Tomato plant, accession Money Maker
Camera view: tilt-top (135 deg); turntable rotation: 30 degrees
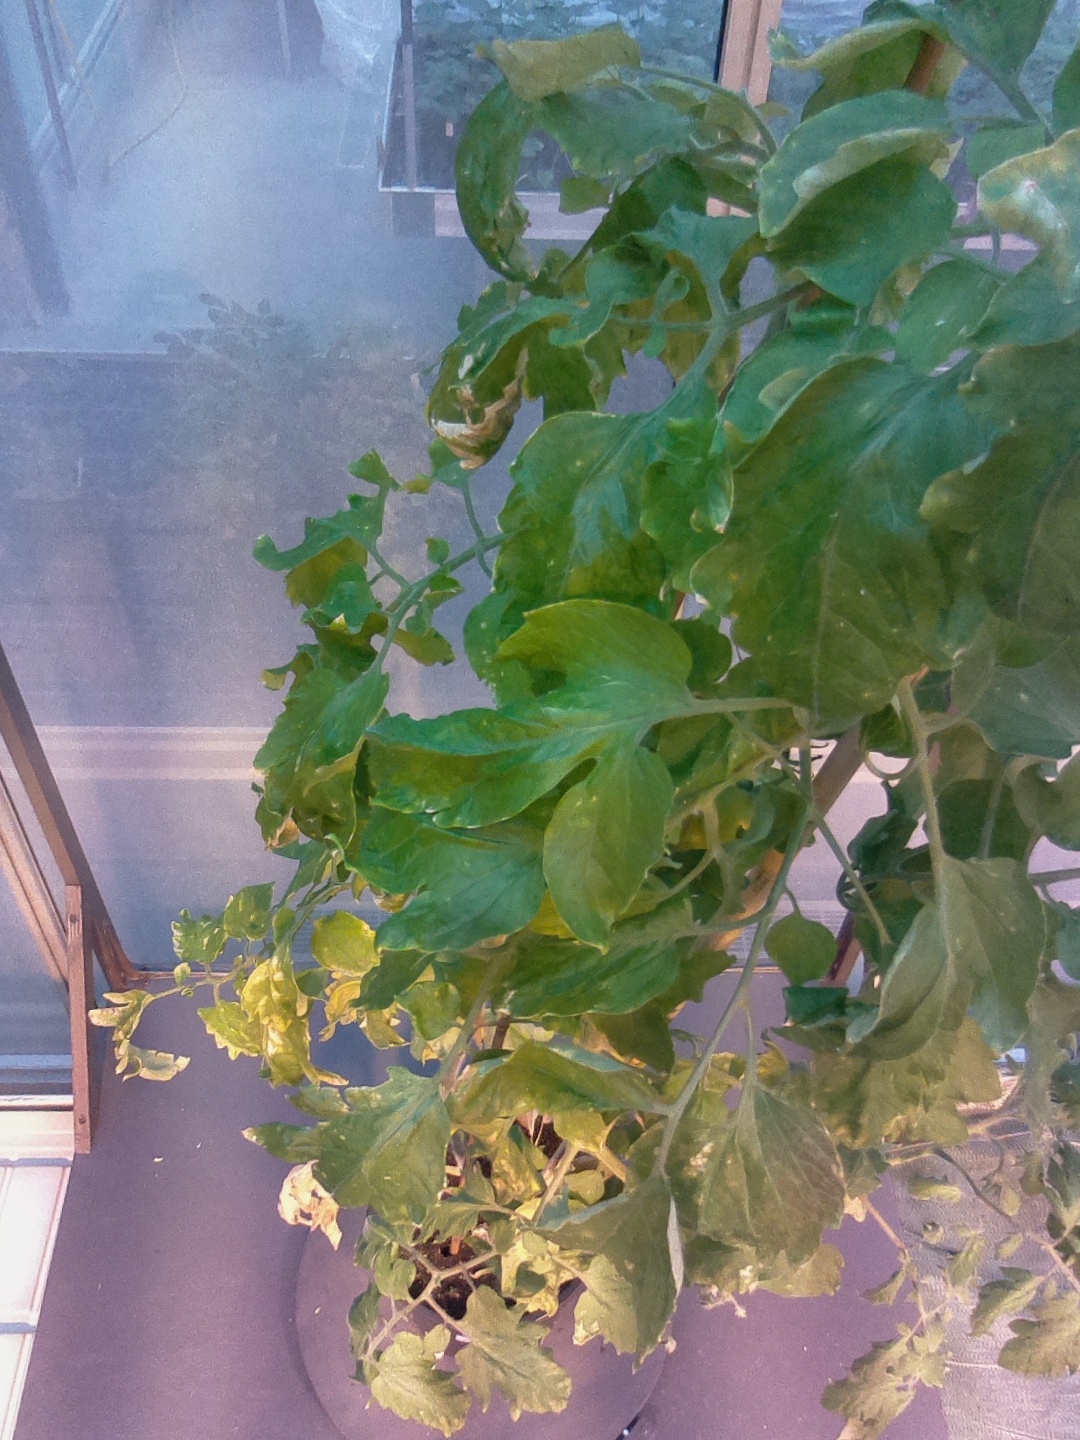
BBCH growth stage 77: 70%-80% of final fruit size